Carnival in the Netherlands

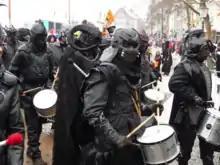
Marchingband in parade during the Dutch Carnaval 2012

During carnaval brass bands, called "(joeks)kapelle" or "zaate herremeniekes" (Limburg) and "dweilorkesten" (ambling orchestra. The word dweilen generally means "to mop" in Dutch, but in this context it means "to amble", and indicates the partygoers ambling from bar to bar) commonly provide during the feast for the music in the pubs / feasting halls and during the parades (in North Brabant). In Limburg, the orchestras are more limited to playing outside. In Limburg's capital, Maastricht, Tuesday during daytime most pubs do not play music through their speaker to give room for these bands, which naturally attracts many bands from the region and across the Dutch borders This immediately shows a big difference between the two variants: Burgundian carnaval is mainly celebrated indoors, Rhenish carnaval is mostly celebrated outdoors. Many pubs in Maastricht take their facade away during carnaval to open up to the feast on the streets.